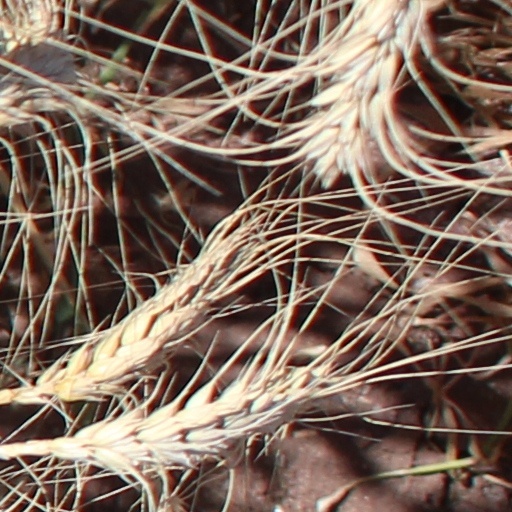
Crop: wheat